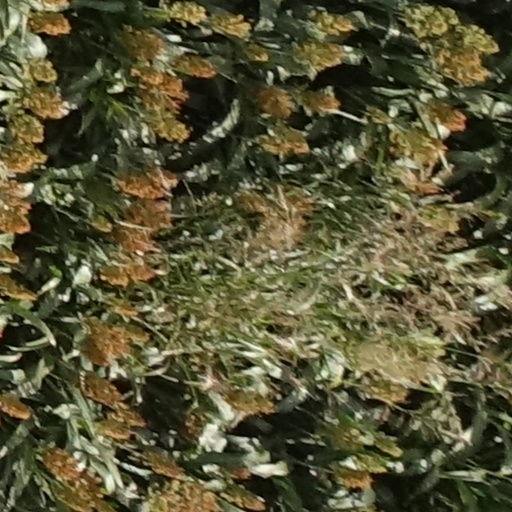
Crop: sorghum